Rhapsody (video game series)

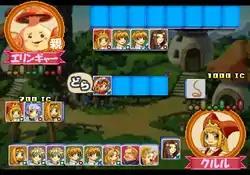
"Marl Jong"

Two other Nippon Ichi games, "Marl Jong" and "Marl de Jigsaw", featured "Rhapsody" characters. "Marl Jong", for the PlayStation, is a Mahjong game with Marl elements. "Marl de Jigsaw", for the PlayStation 2, is a puzzle game, where the player must assemble jigsaw puzzles, along the lines of "Pieces". Similarly to most games in Japan, games with "Rhapsody" characters could be played on cellphones.